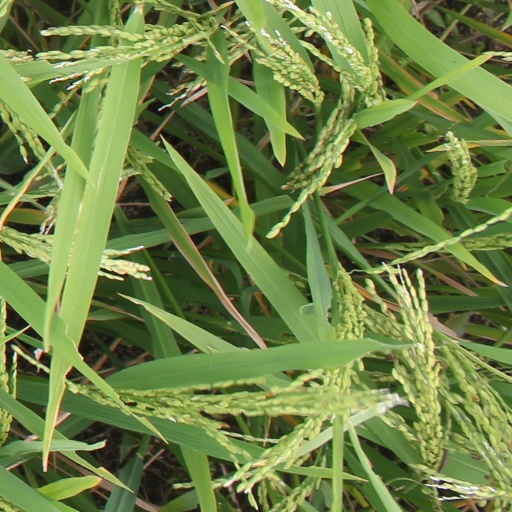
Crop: rice